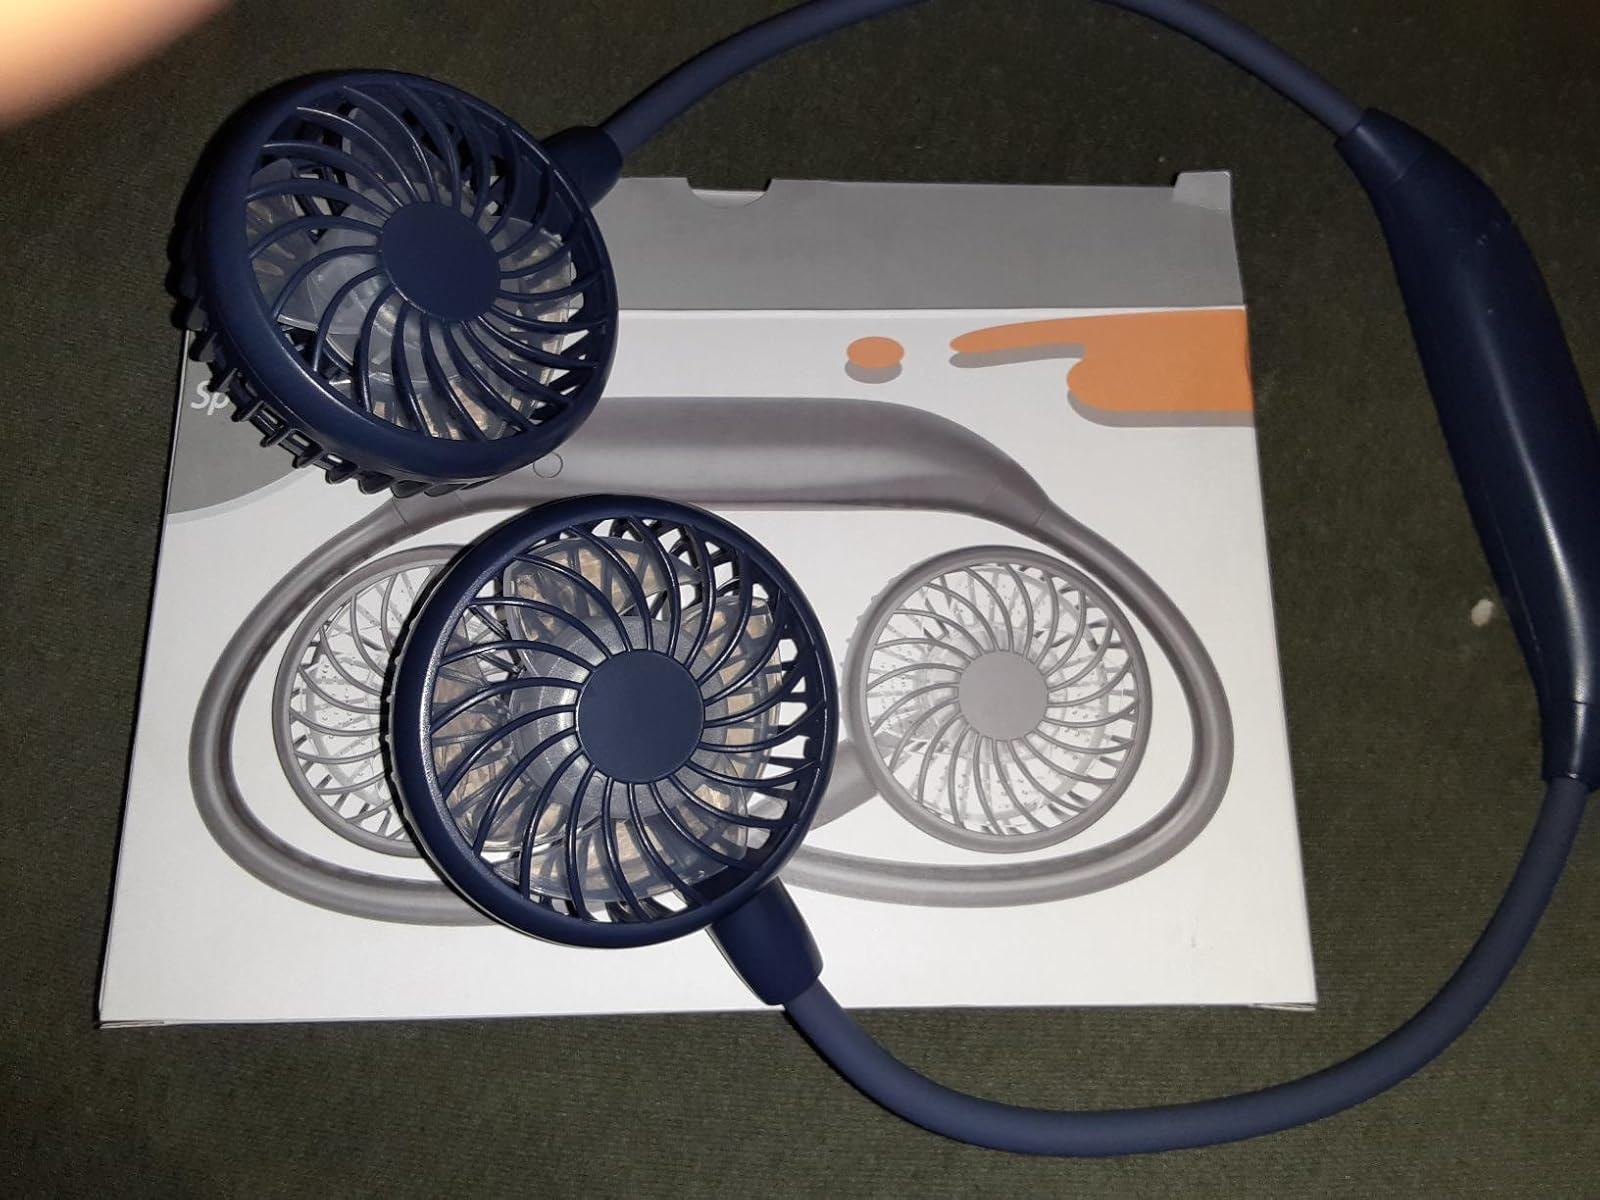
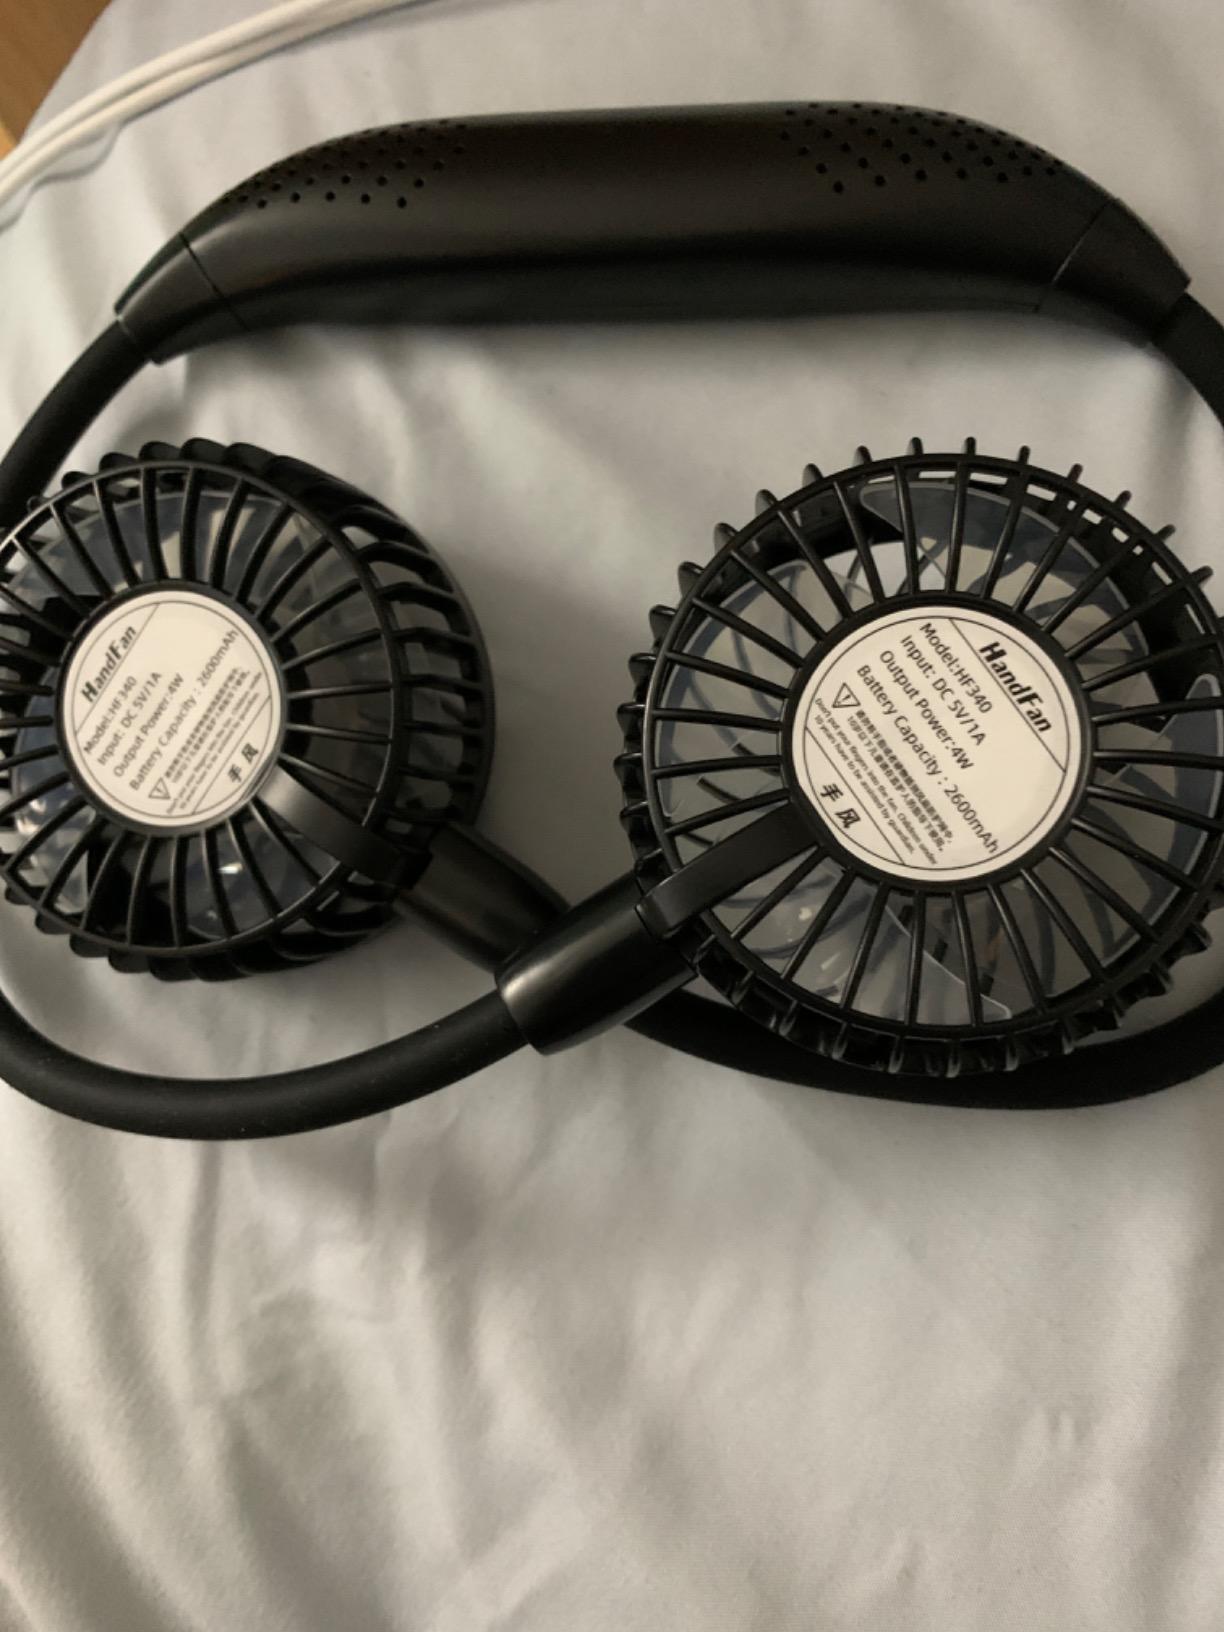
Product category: fan
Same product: no